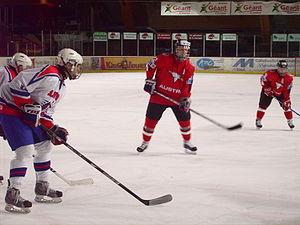
Kevin Puschnik, joueur de hockey sur glace autrichien. Autriche/Slovénie en moins 18 ans lors du tournoi amical de Briançon en 2009.
Le Championnat du monde moins de 18 ans de hockey sur glace 2009 se déroule à Fargo et Moorhead aux États-Unis.